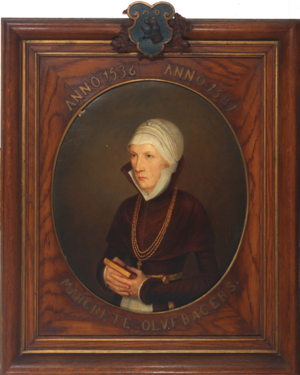
August Behrends
Et eksempel på Behrends kunst er dette maleri af Margrethe Clausdatter Bager, gift med Odense-købmanden Oluf Bager.
August Frederik Behrends var en dansk maler.